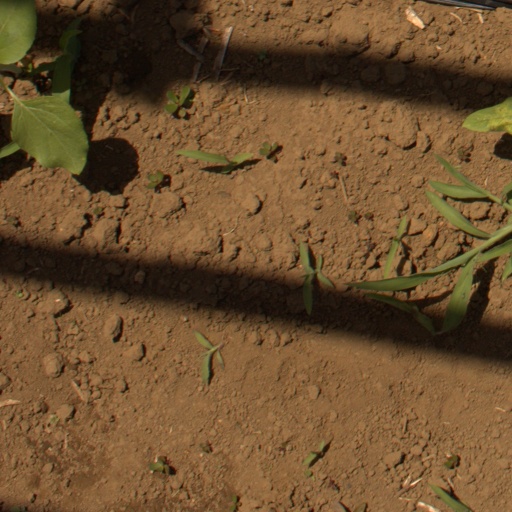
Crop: Jerusalem artichoke